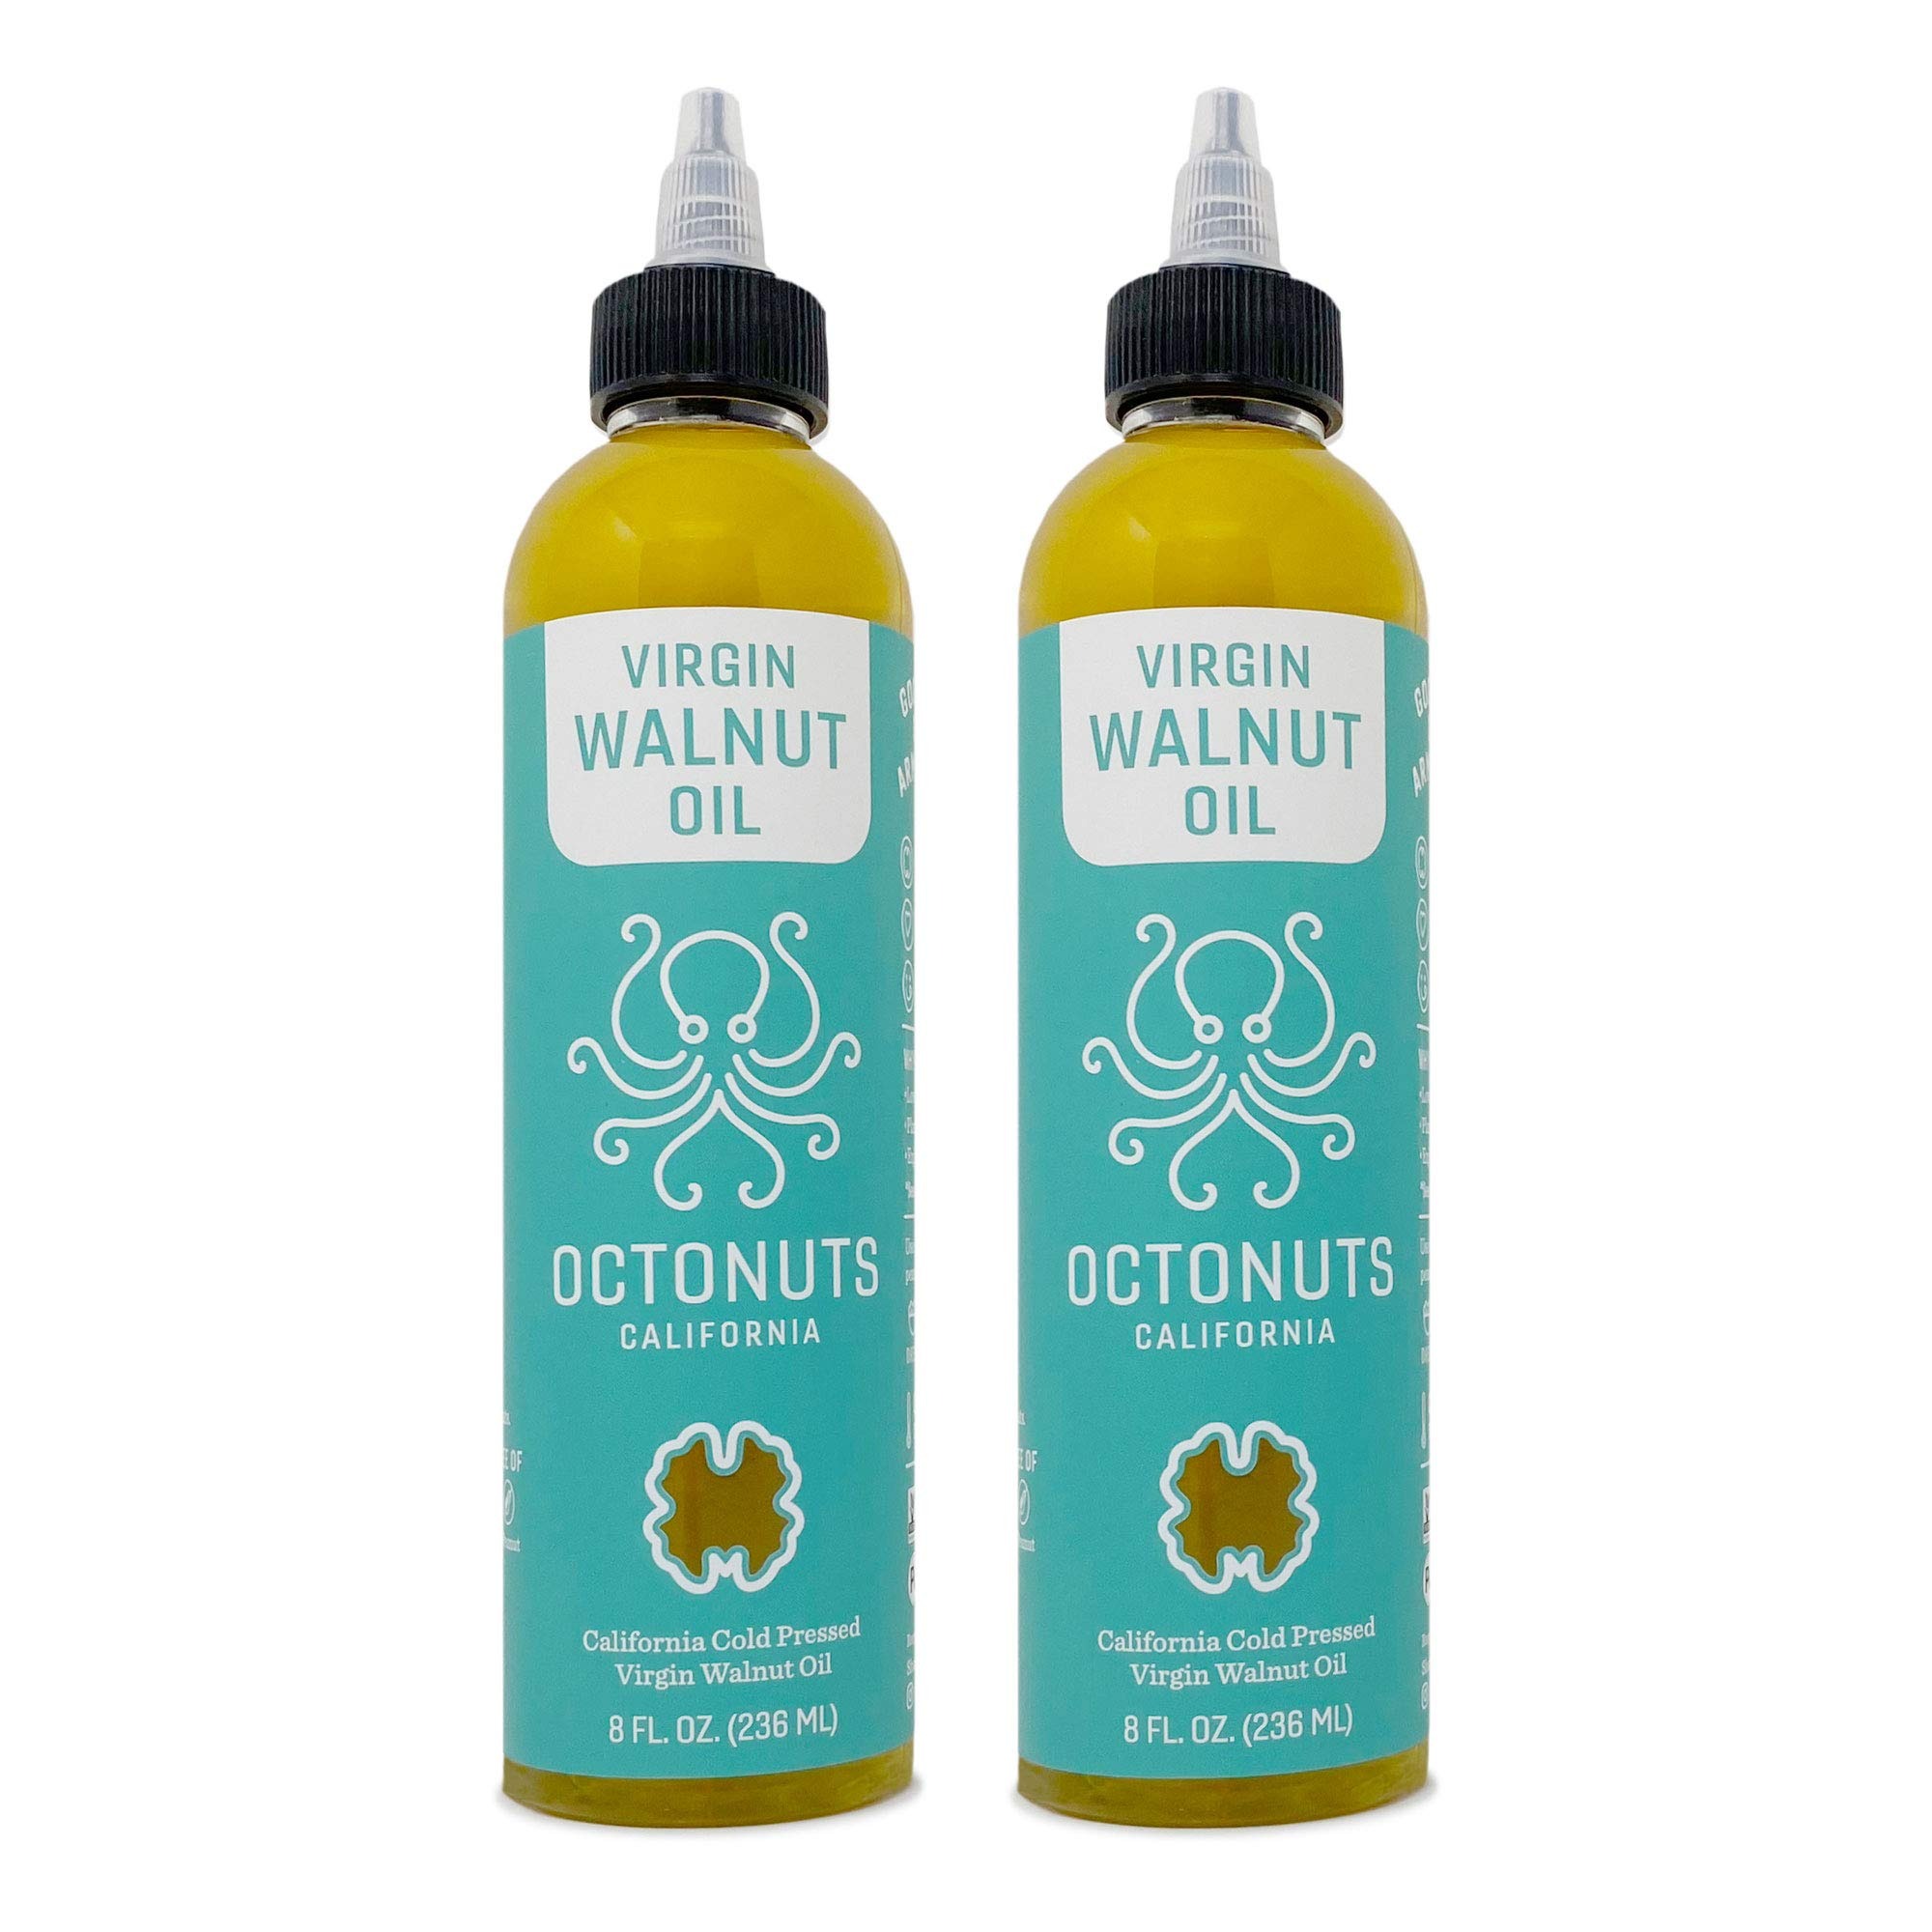
Item Name: Octonuts Cold Pressed Walnut Oil, 8 ounce, Made with California Walnuts, Plant-based, Keto, Paleo Friendly, Vegan, Gluten Free (Walnut, 2-Pack)
Bullet Point 1: Contains teo 8 Ounce Plastic Bottles of Octonuts Cold Pressed Virgin Walnut Oil
Bullet Point 2: Cold-pressed to ensure the highest quality taste and texture while keeping antioxidants intact.
Bullet Point 3: Our pure California Nut Oils are keto and paleo friendly, gluten free, grain free, Paleo Vegan certified, and Non-GMO verified
Bullet Point 4: Perfect for using as-is in your favorite salad, pasta, and meat dishes to elevate the nutty flavor with none of the bitterness. Use walnut oil over medium-low heat to preserve that wholesome goodness
Bullet Point 5: Allergens: Contains walnuts. All Octonuts products are made in facilities that process tree nuts and is free of other allergens (no peanuts, soy, dairy, corn or grain)
Product Description: From soil to oil, we keep it simple: California-grown, sunshine-loving nuts harvested and cold pressed (translation: processed as little as possible) to retain all the flavor, vibrance, and nutritional goodness you crave in our Octonuts Cold Pressed Virgin Nut Oils. Hundreds of nuts per bottle means they’re packed to the brim with plant-based healthy fats for everything from cooking to baking and marinade making. And because simple matters: an easy-to-use nozzle dispenses the right amount every time, no waste, no spills. We’re a little Octonuts. It seems nutty, but the octopus is actually the perfect mascot for our mission. Like us, it’s constantly learning, curious, and hungry for more. And just like an octopus, nut farming requires a lot of hands, skills, flexibility, and an innate talent to make the best of your surroundings. As multi-generational almond and nut growers and processors, we couldn’t shake our desire to rethink what goes into growing nuts, from soil to oil, farmer to food. So in 2020, we launched Octonuts to bring you the purest, most reliably wholesome almond and walnut products that taste so good and are so good for you.
Value: 16.0
Unit: Fl Oz

Price: 14.99